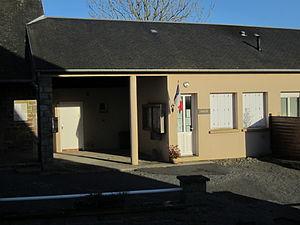
Le Petit-Celland, Manche
Le Petit-Celland est une commune française, située dans le département de la Manche en région Normandie, peuplée de 189 habitants.